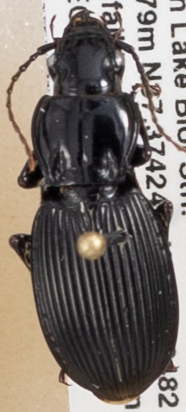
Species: Pterostichus lachrymosus
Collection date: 2019-05-21
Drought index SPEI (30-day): -0.62
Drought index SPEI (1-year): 2.09
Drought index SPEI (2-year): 2.09